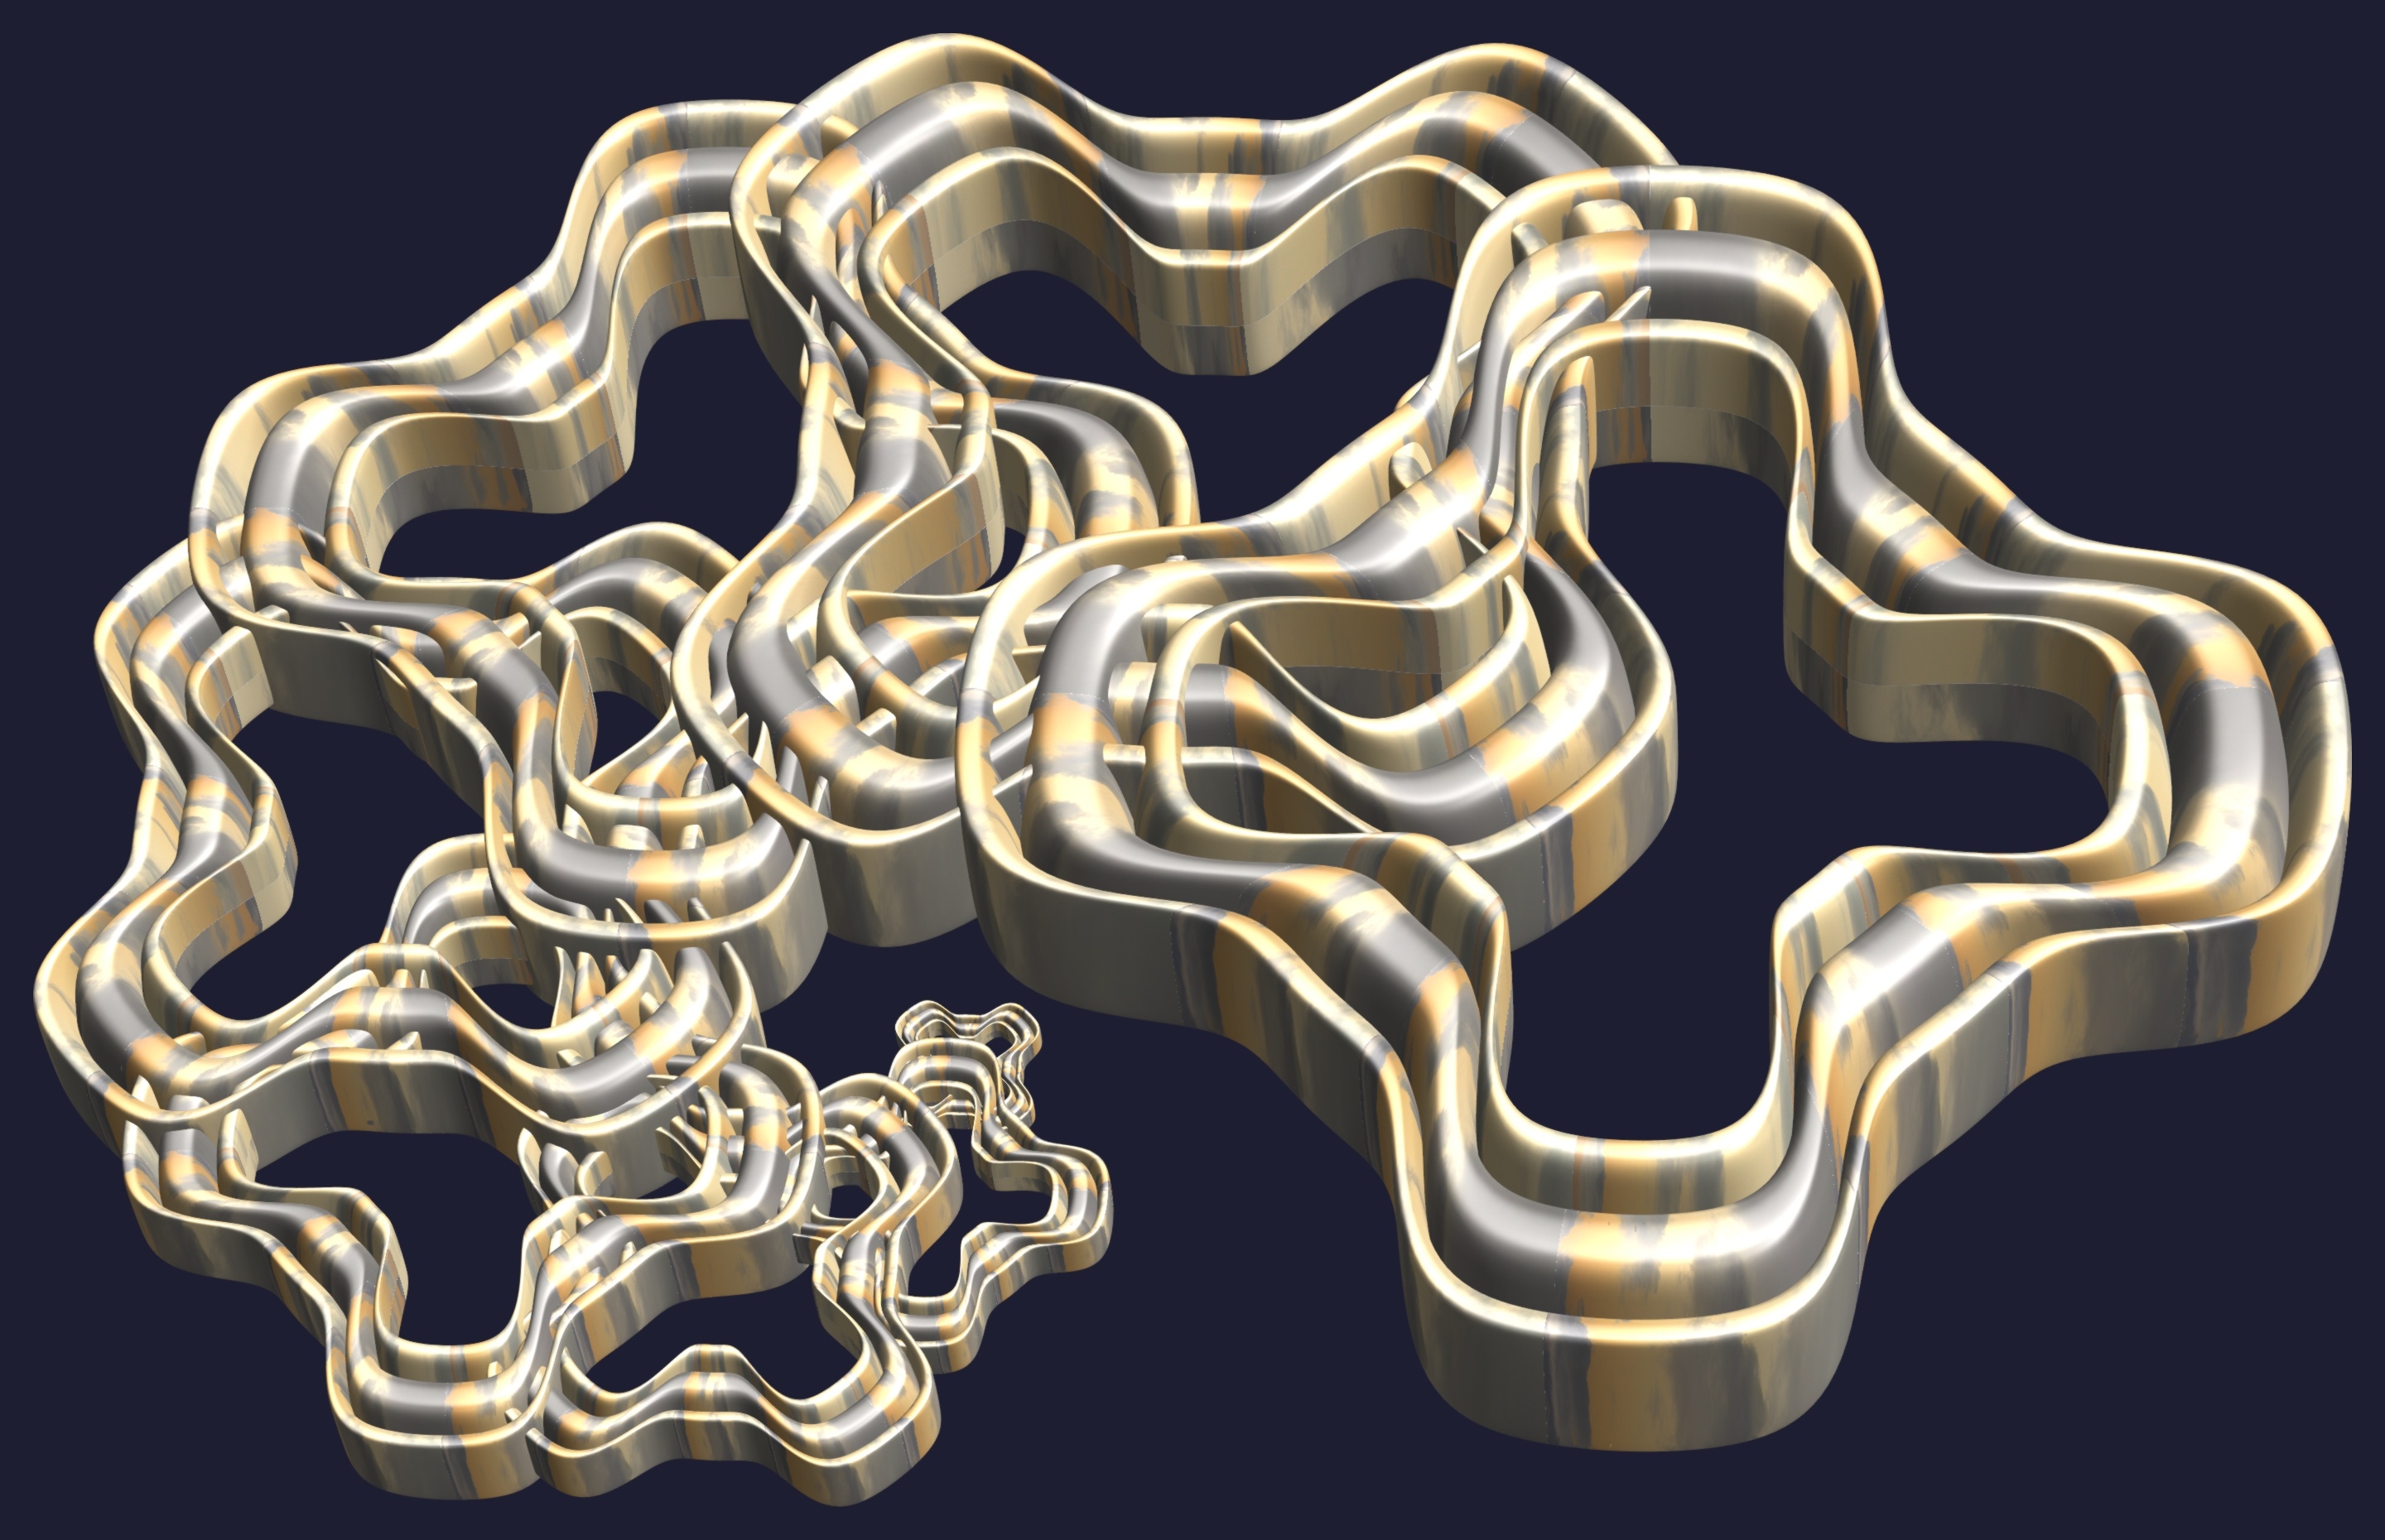
structure, texture, spiral, chain, pattern, font, design, symmetry, 3d, graphic, torus, mathematica, cg, parametricplot3d, code, program, algorithm, abstruct, mapping